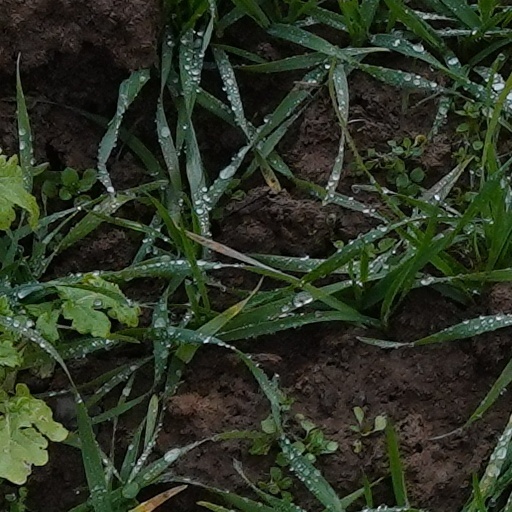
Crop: wheat